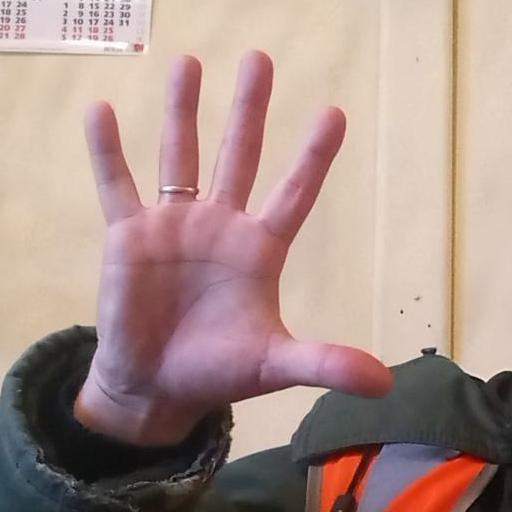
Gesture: palm